Christ the King Cathedral (Gaborone)

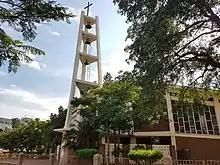
Christ the King Cathedral in 2020

Christ the King Cathedral is a Roman Catholic church in Gaborone, Botswana. It is the mother church of the Roman Catholic Diocese of Gaborone. The current bishop is Franklyn Atese Nubuasah, SVD.